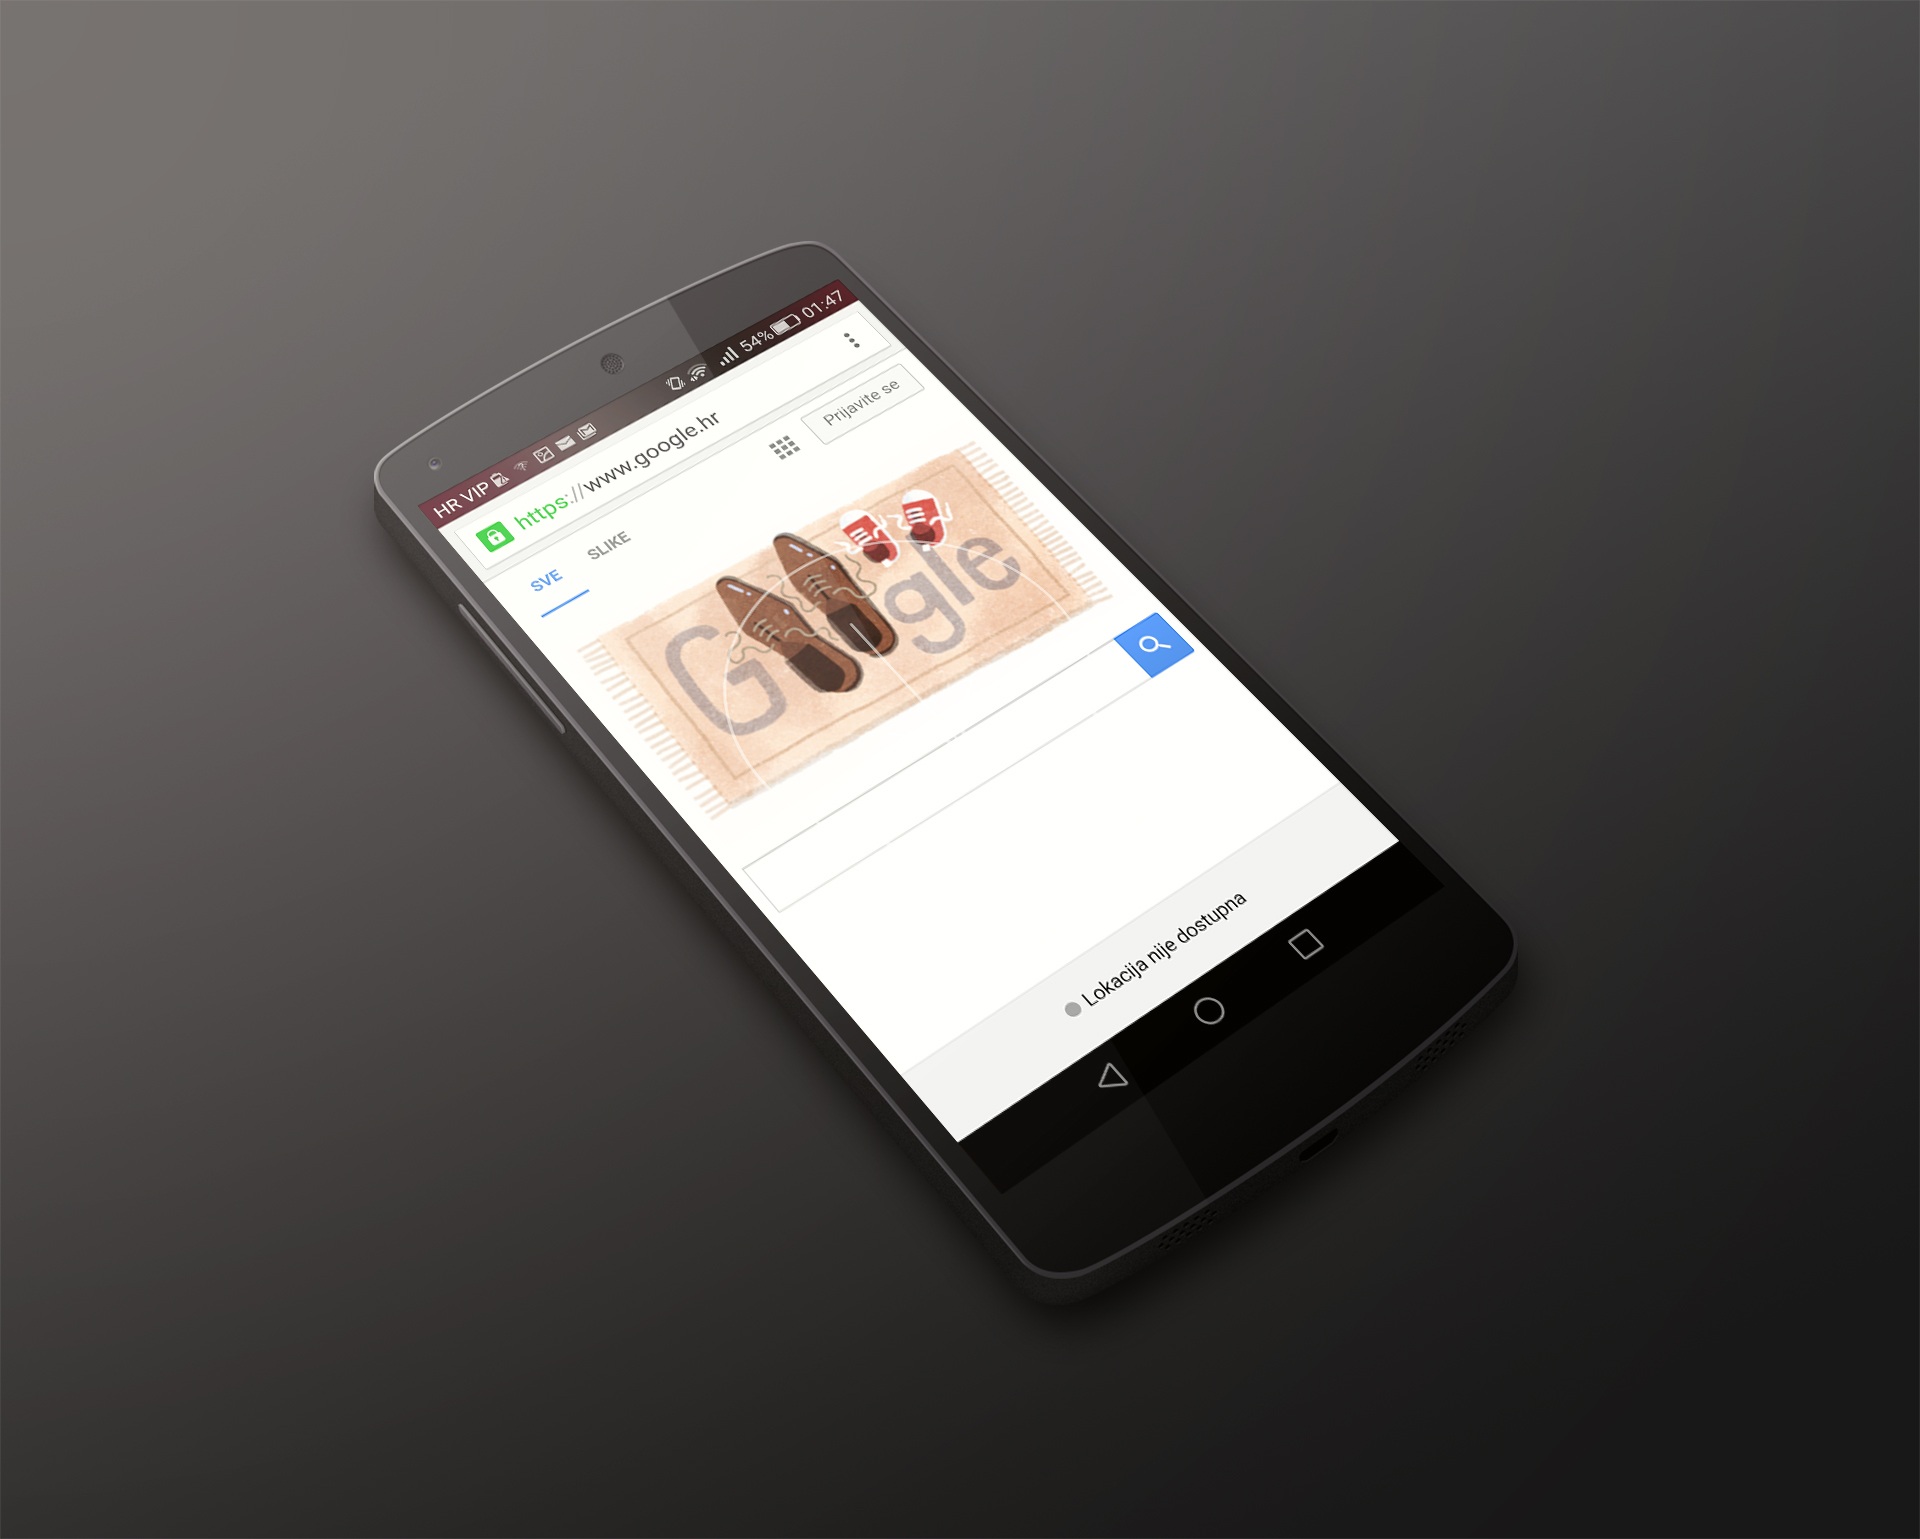
smartphone, mobile, technology, internet, phone, gadget, mobile phone, brand, product, cash, font, design, google, document, multimedia, nexus, portable communications device